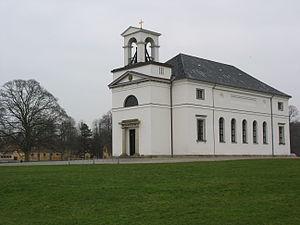
Hørsholm est une municipalité de la région de Hovedstaden, au Nord-Est de l'île de Sjælland au Danemark.